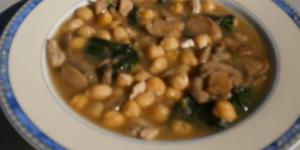
garbanzos con espinacas pollo y champinones